Dowling House

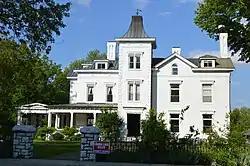

The Dowling House, at 321 S. Main St. in Lawrenceburg, Kentucky, was built in 1886. It was listed on the National Register of Historic Places in 1979.